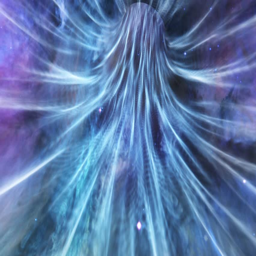
hd - flying through a wormhole in outer space